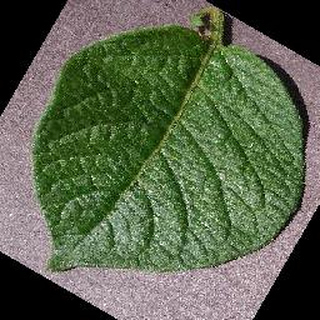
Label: healthy_potato